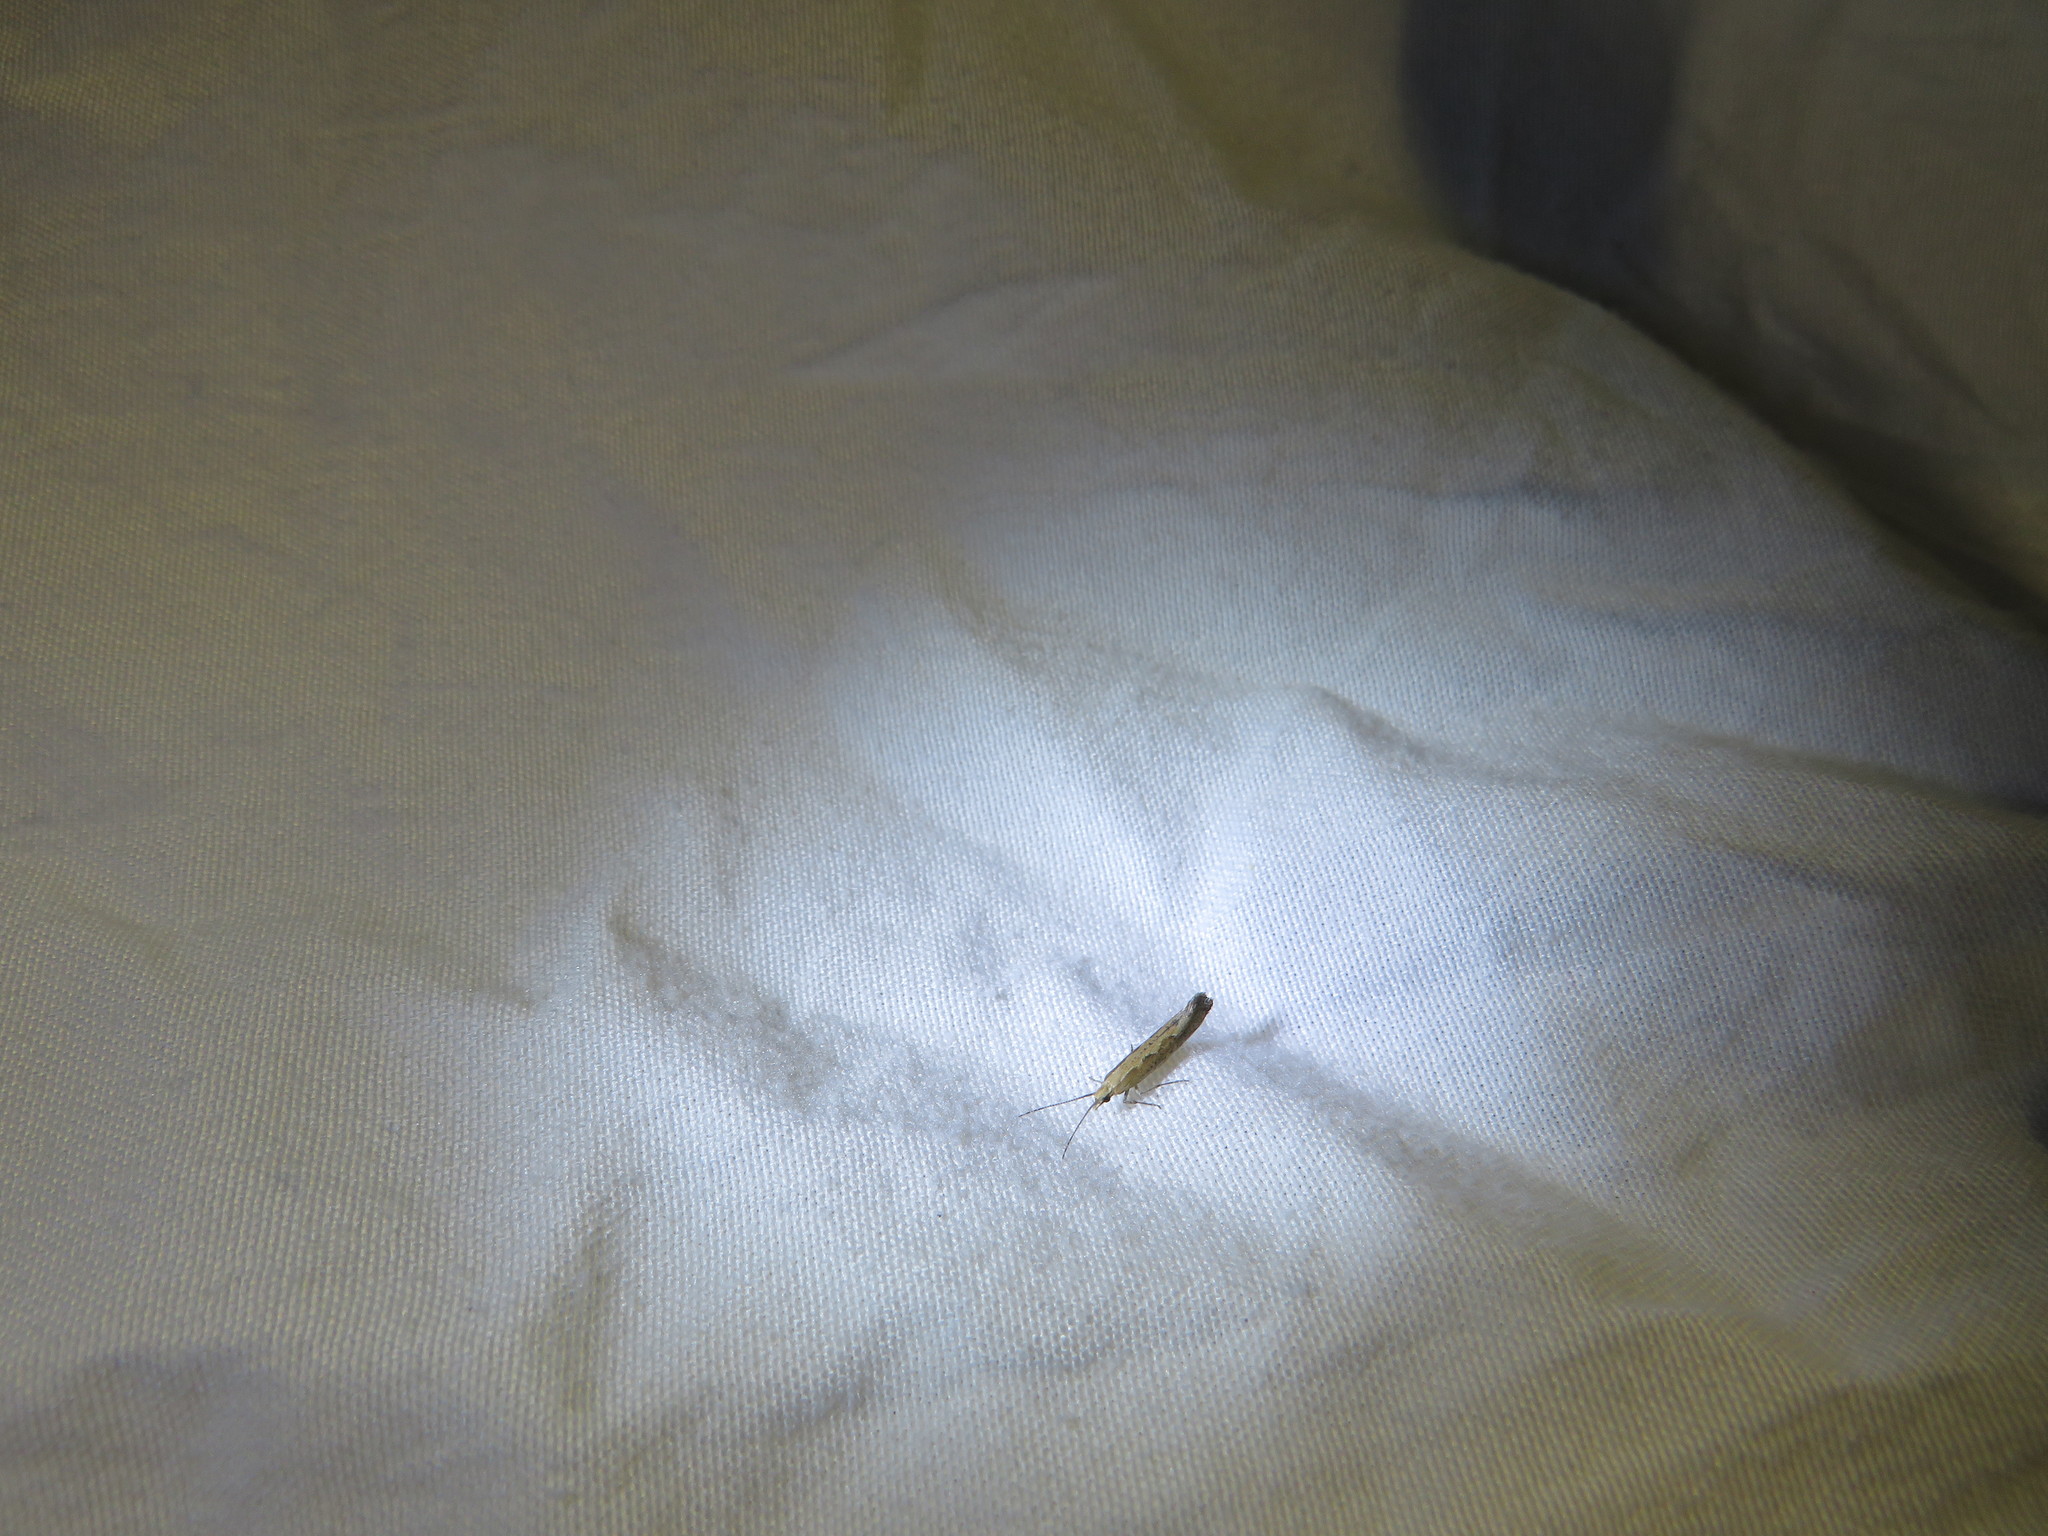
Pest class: diamondback_moth